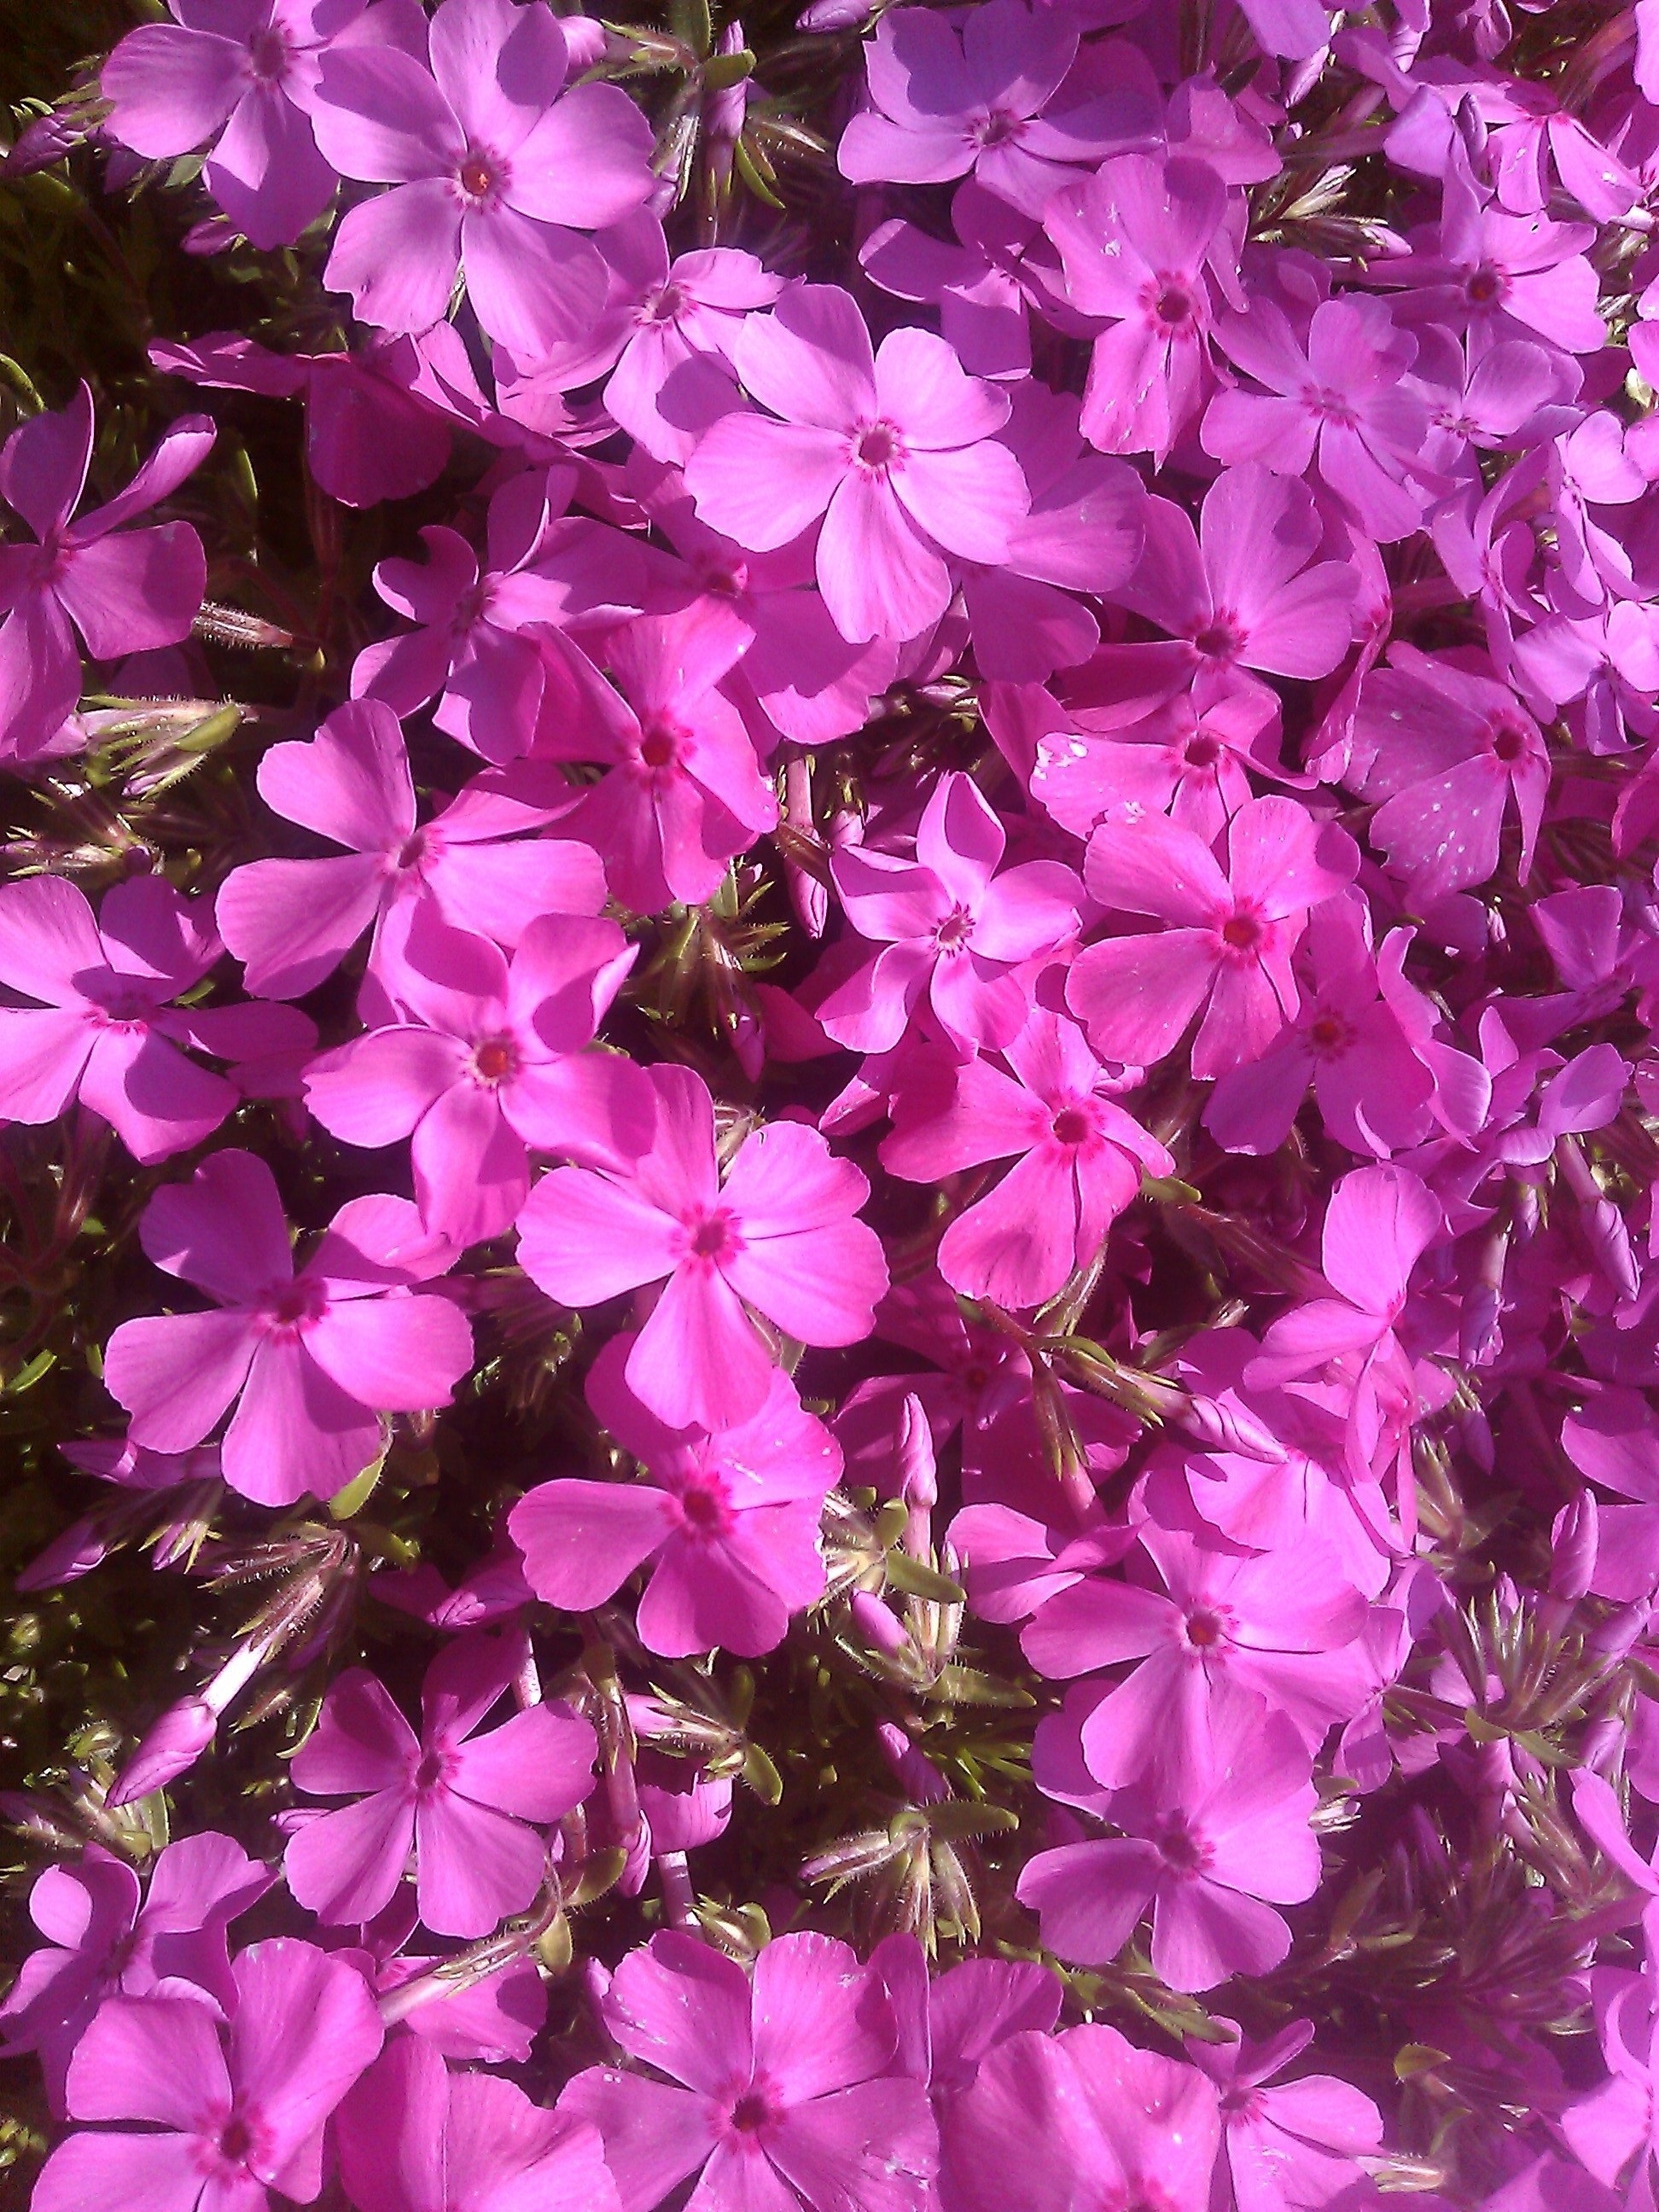
blossom, plant, leaf, flower, petal, spring, botany, pink, flora, flowers, shrub, rosa, flowering plant, bellflower family, annual plant, land plant